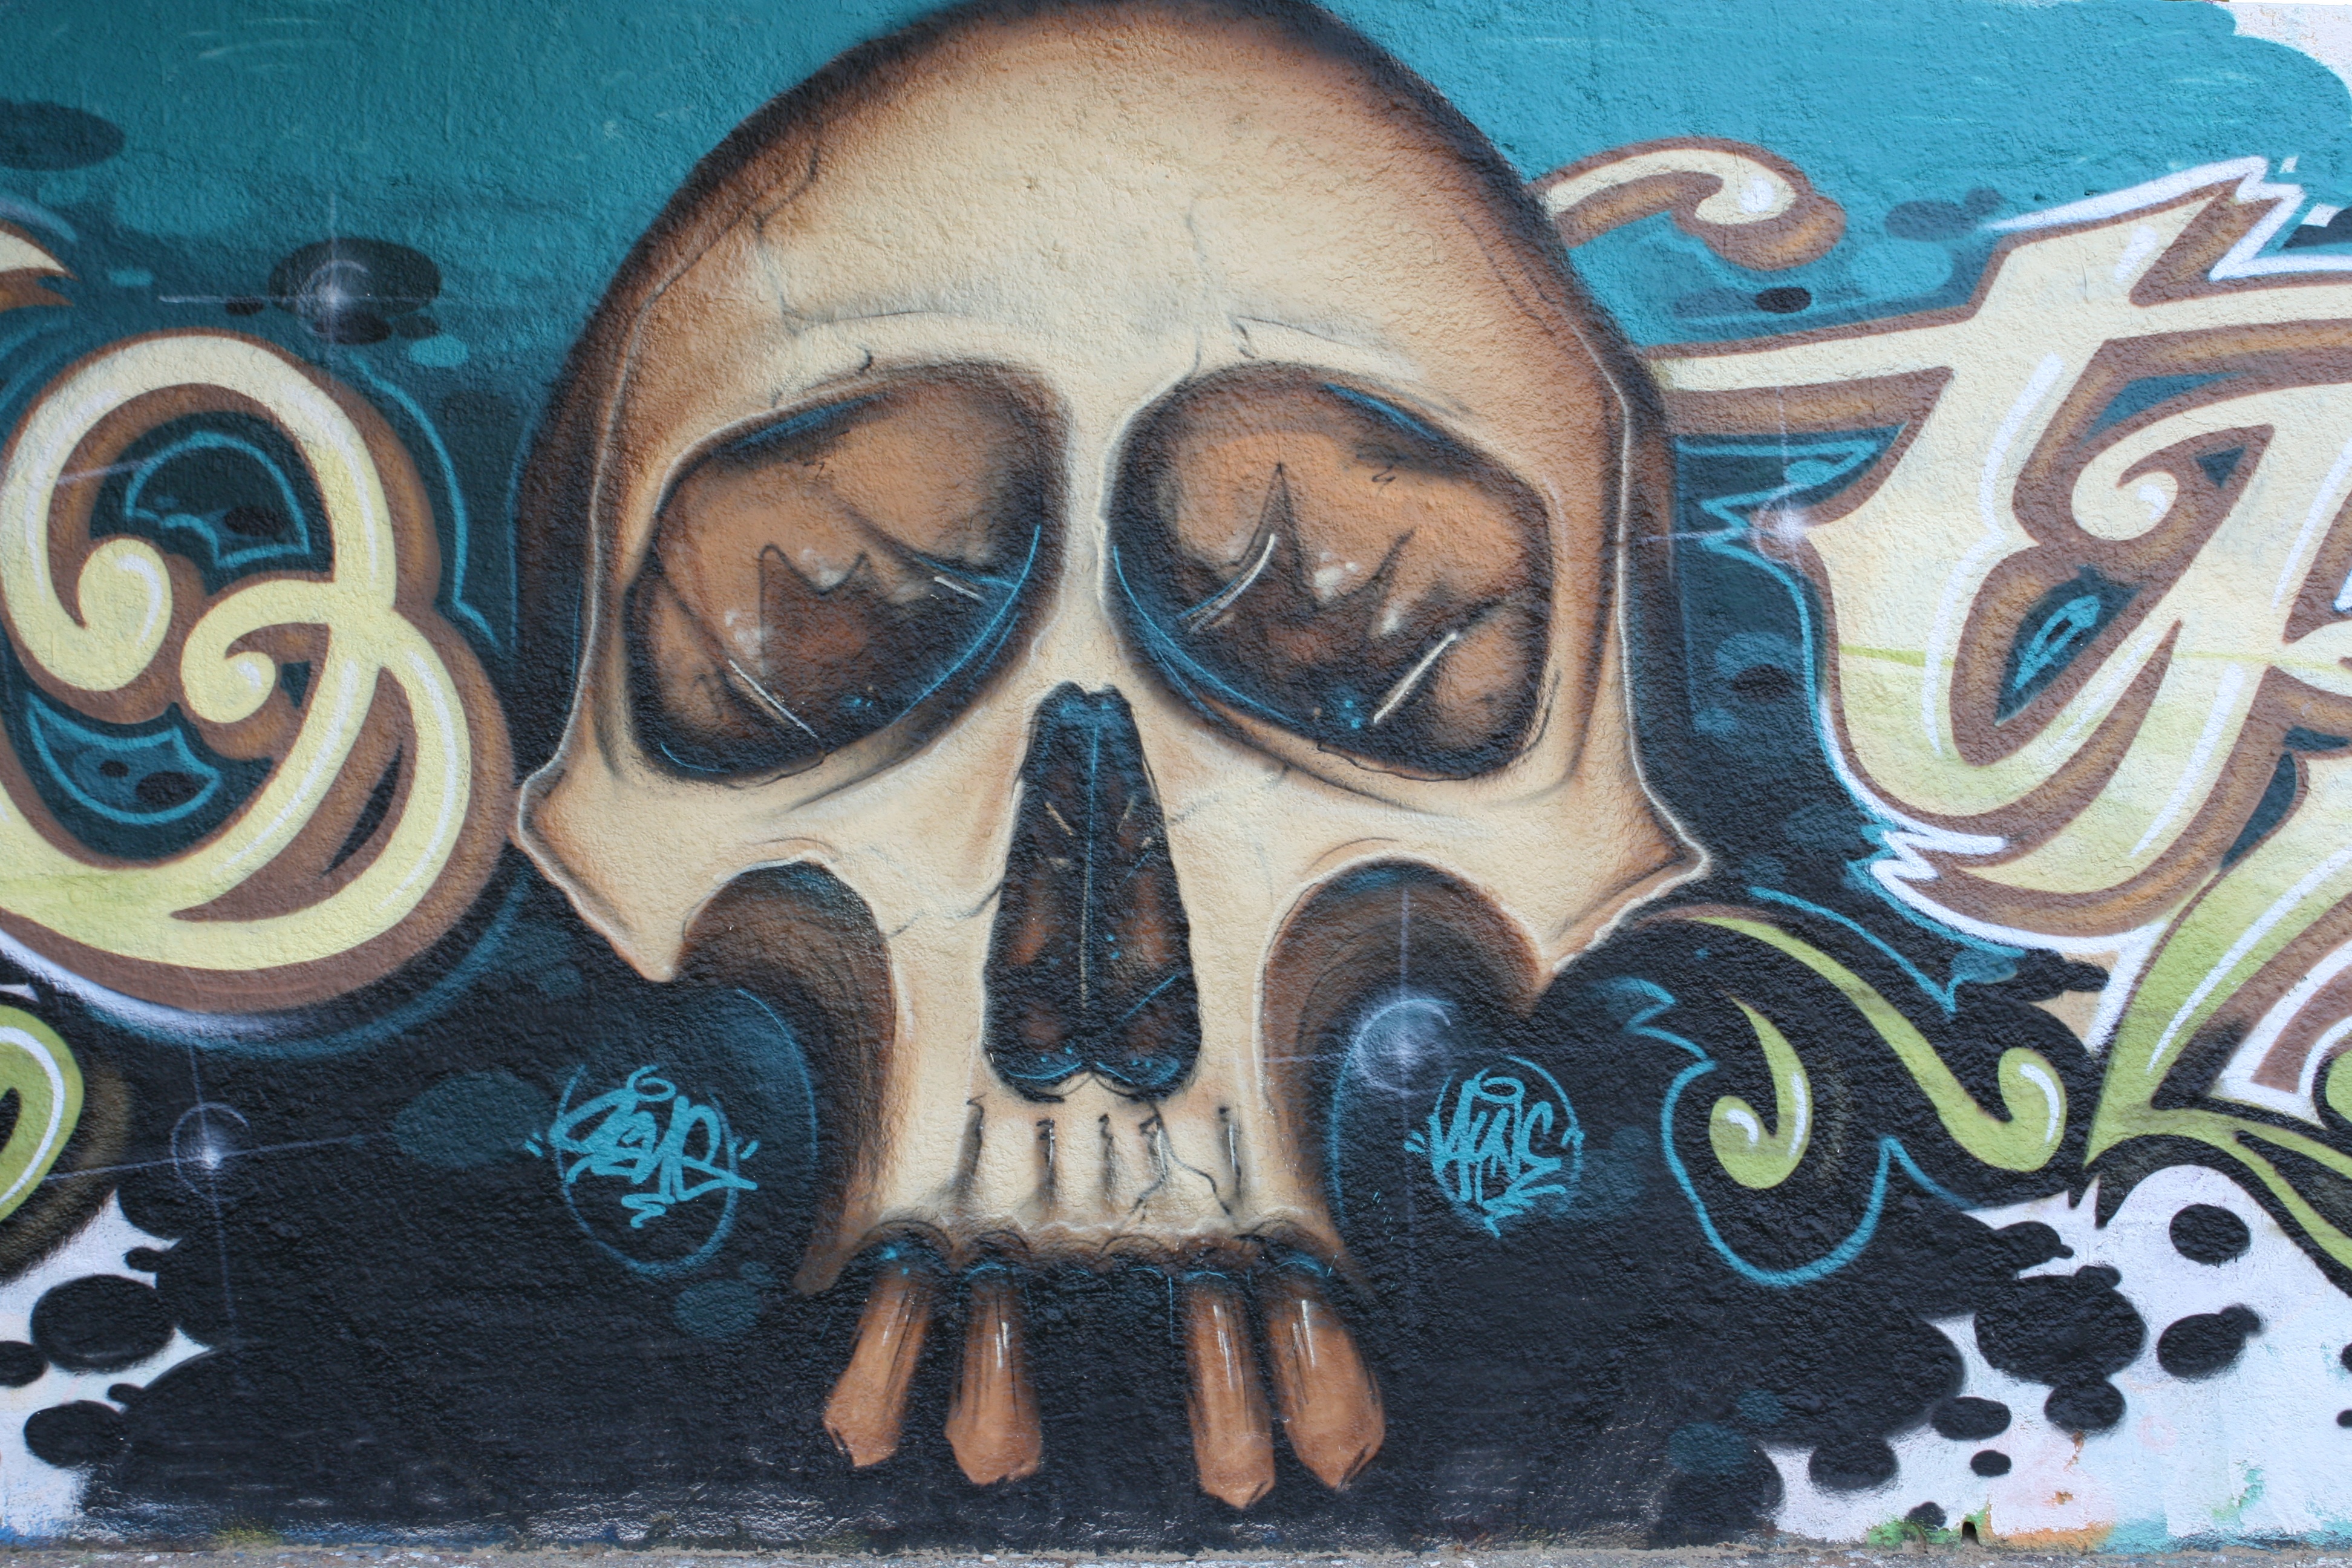
table, wall, death, graffiti, skull, painting, street art, art, fear, mural, graphics